Oscilloscope

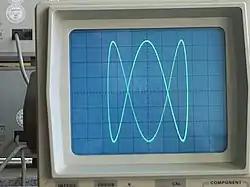
Example of an analog oscilloscope Lissajous figure, showing a harmonic relationship of 1 horizontal oscillation cycle to 3 vertical oscillation cycles

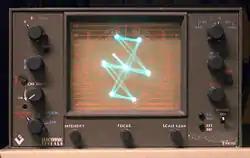
For analog television, an analog oscilloscope can be used as a vectorscope to analyze complex signal properties, such as this display of SMPTE color bars.

The earliest and simplest type of oscilloscope consisted of a CRT, a vertical amplifier, a timebase, a horizontal amplifier and a power supply. These are now called "analog" scopes to distinguish them from the "digital" scopes that became common in the 1990s and later.